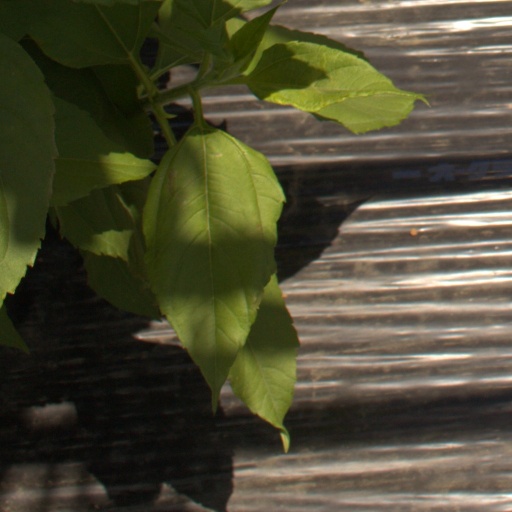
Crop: Jerusalem artichoke